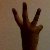
The image shows a hand gesture representing the number 6 in Indian Sign Language.